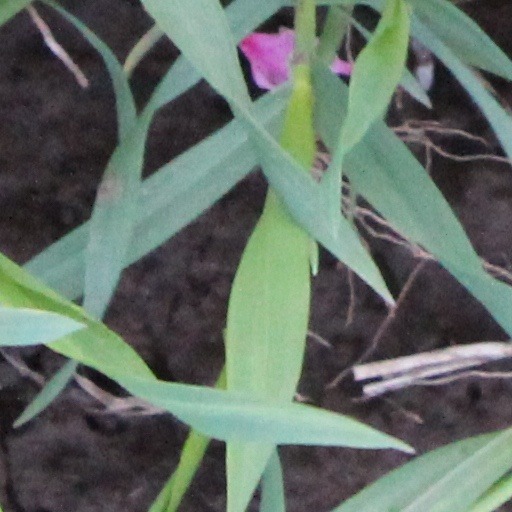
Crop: wheat